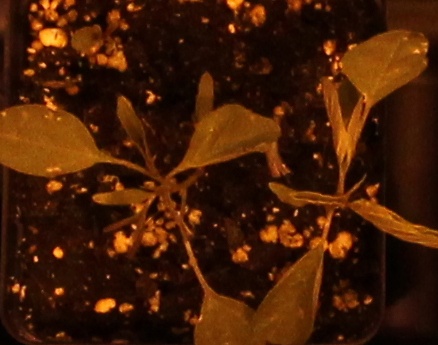
Label: Palmer Amaranth